Crain's Chicago Business

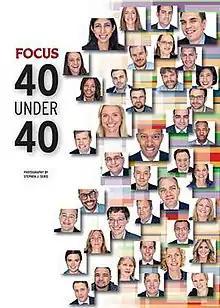
40 Under 40 Class of 2013

"Crain's" publishes several lists annually, including "Chicago's Best Places to Work", "Who's Who" in Chicago business, "Chicago's Fast Fifty" about the city's fastest-growing businesses, "Tech 50", "Twenty in their 20s", and 40 Under 40.